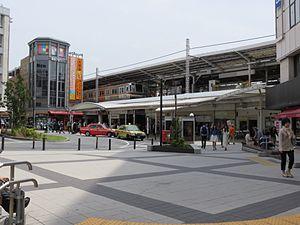
La gare de Jiyūgaoka est une gare ferroviaire de la ville de Tokyo au Japon. Elle est située dans le quartier de Jiyūgaoka, dans l'arrondissement de Meguro. La gare est gérée par la compagnie Tōkyū.